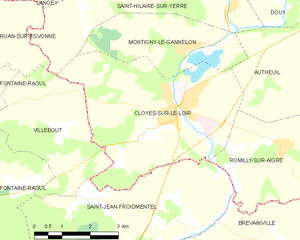
Carte de Cloyes-sur-le-Loir et des communes limitrophes.
Cloyes-sur-le-Loir est une ancienne commune française située dans le département d'Eure-et-Loir en région Centre-Val de Loire et se trouve à la fois à la porte du Perche au Nord et de la Beauce au Sud.